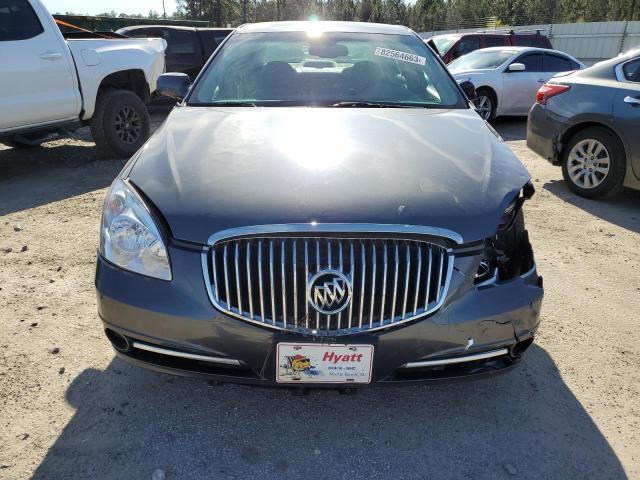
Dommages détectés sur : pare-choc avant, feu avant gauche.
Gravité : majeur